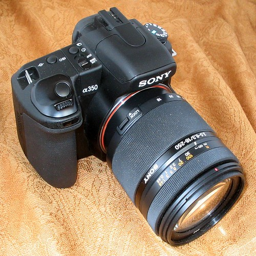
the new camera on the block